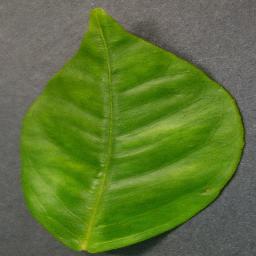
Label: Orange___Haunglongbing_(Citrus_greening)